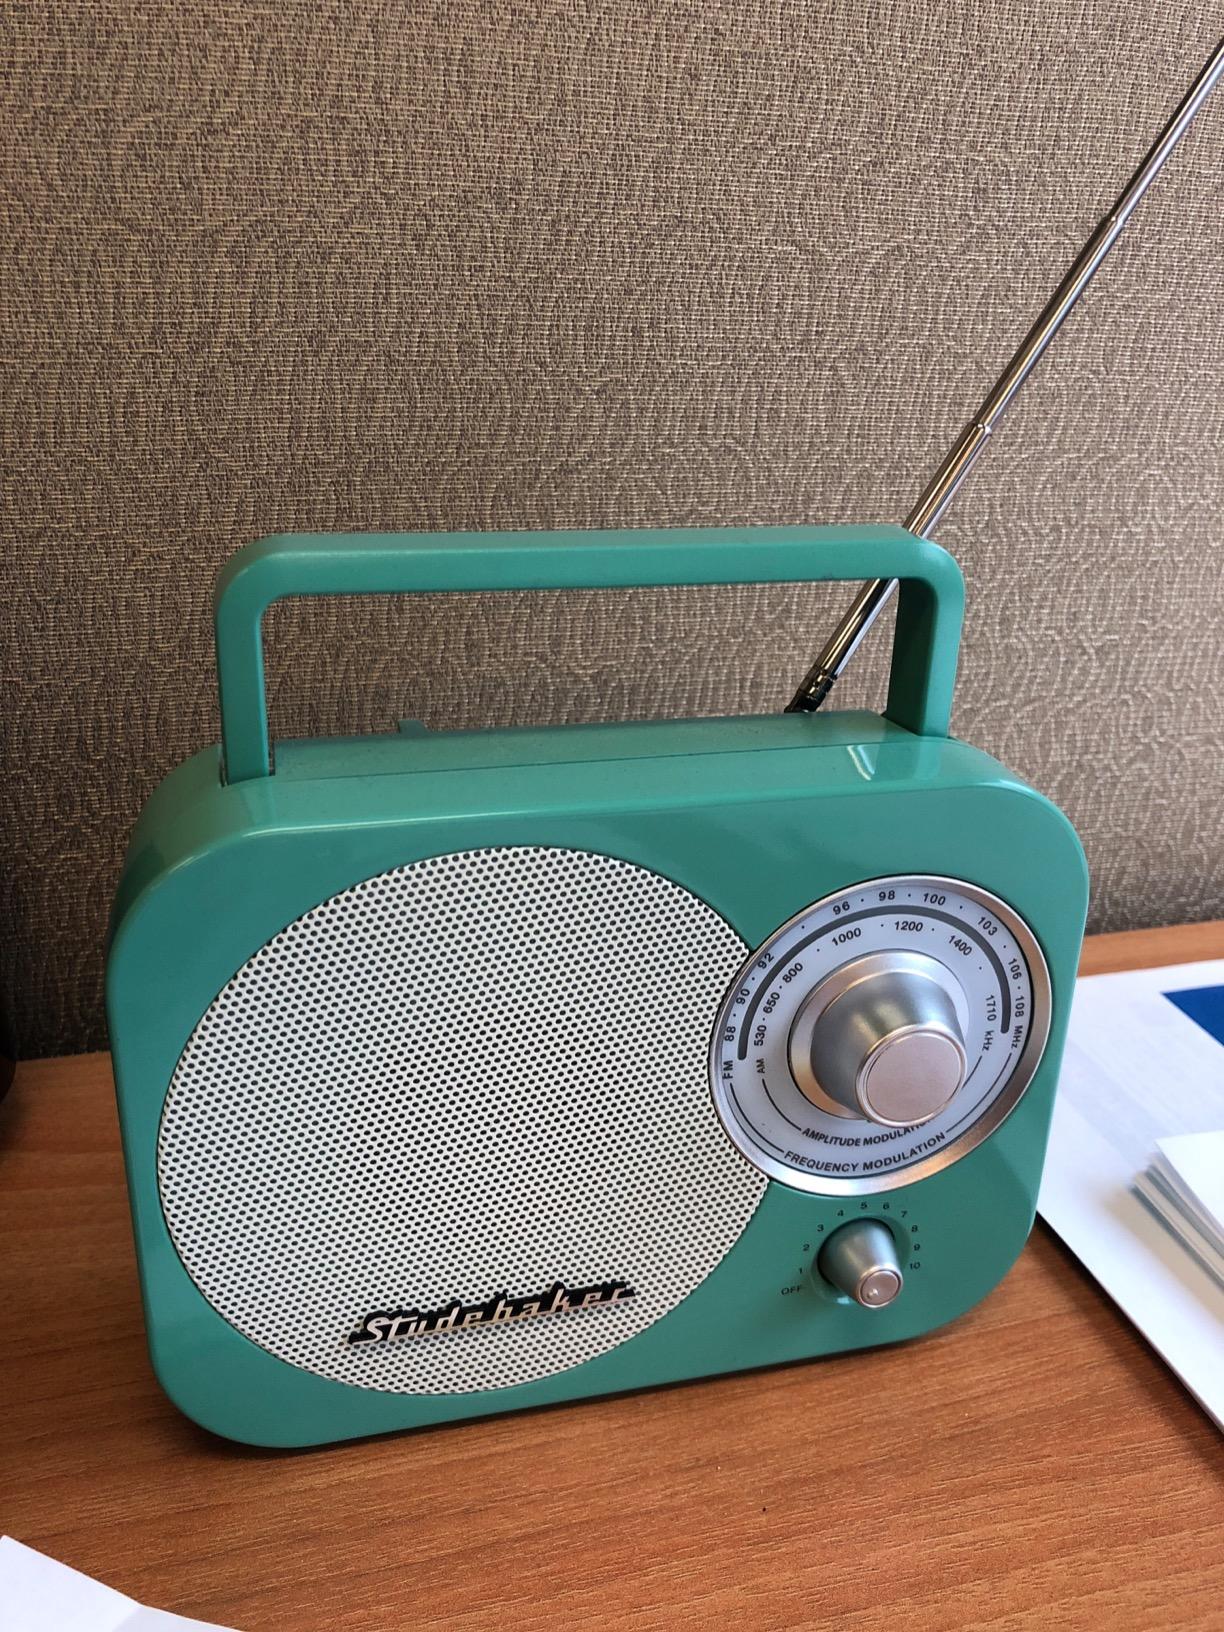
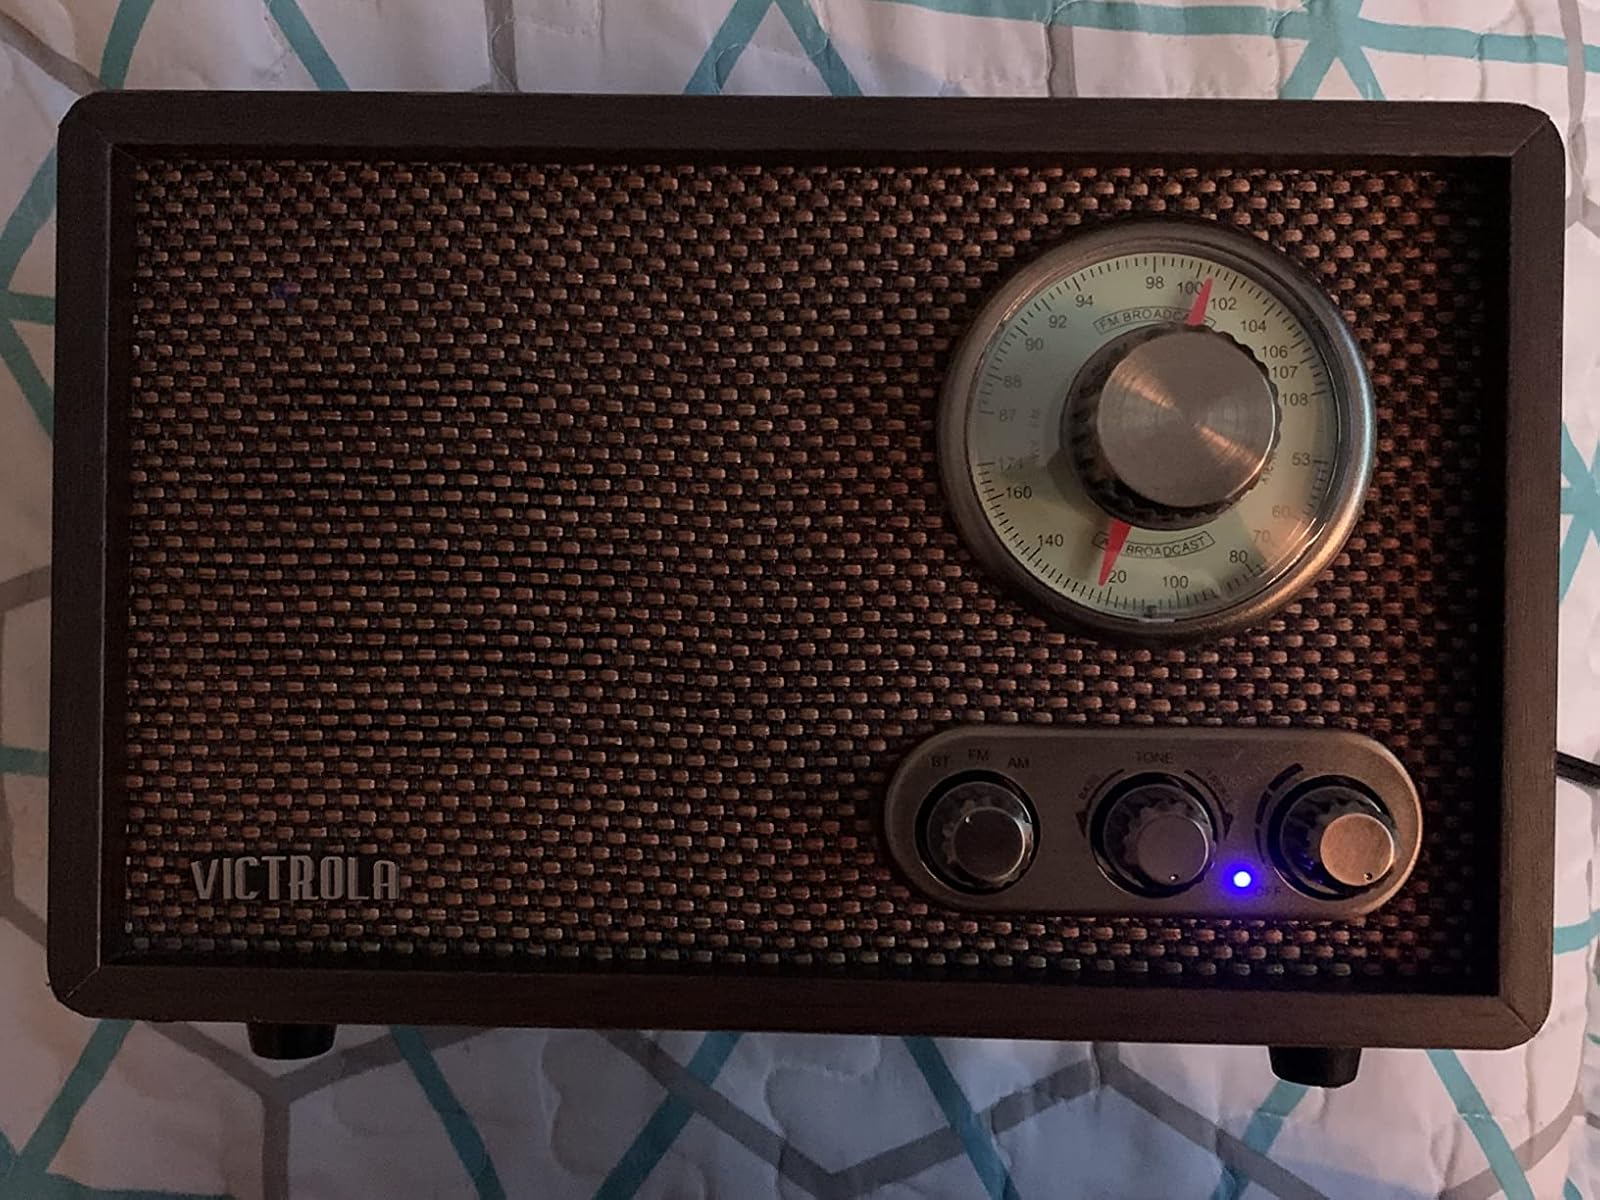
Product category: radio
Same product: no